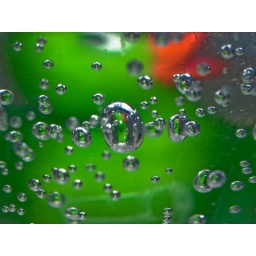
this was taken by putting a rubber duck behind a bottle of hand cleaning gel.